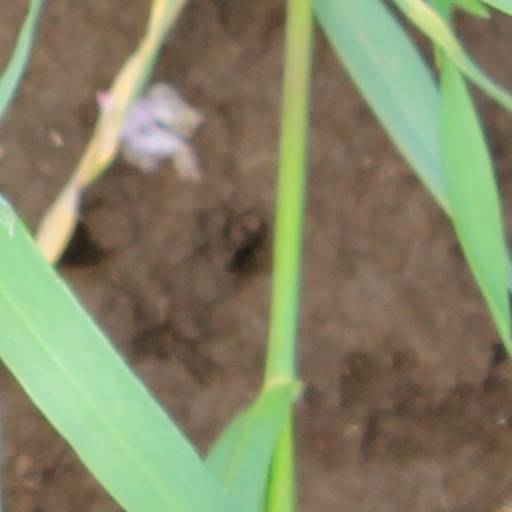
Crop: wheat